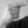
ASL letter: G